Double Xposure

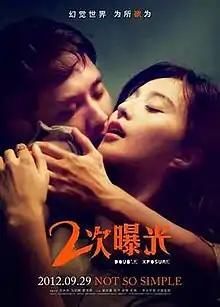

Double Xposure is a 2012 Chinese psychological thriller film directed by Li Yu starring Fan Bingbing and Feng Shaofeng. Upon release, "Double Xposure" became a commercial success, earning over ¥100 million in mainland China, and that made Li Yu the 52nd director whose single film's box office was more than ¥100 million.